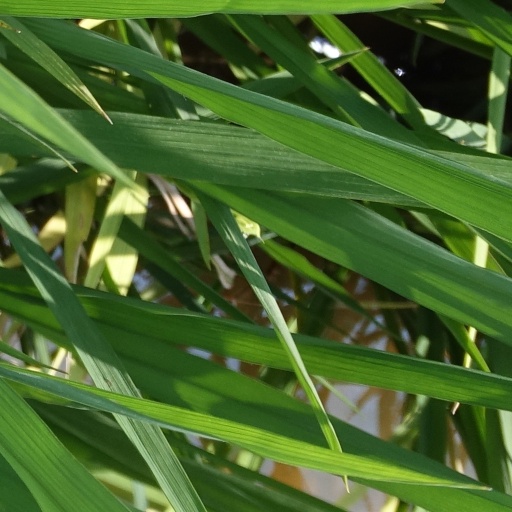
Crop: rice